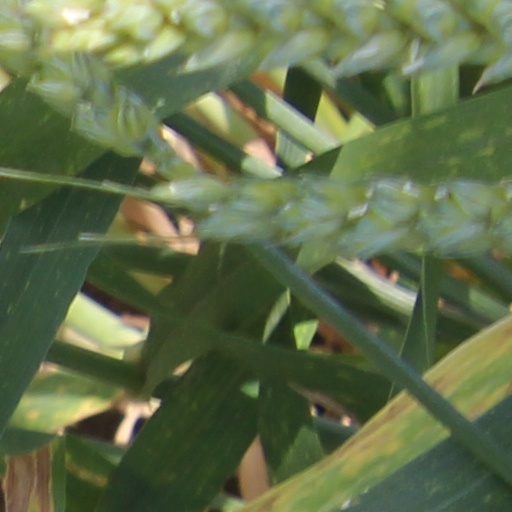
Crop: wheat